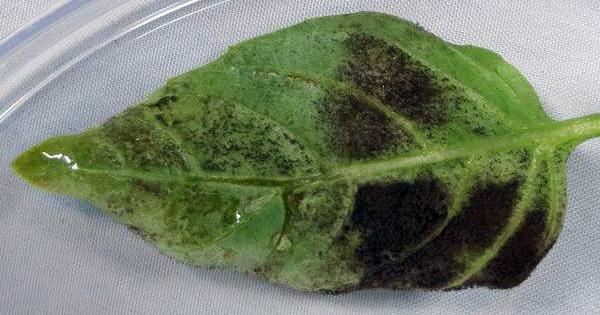
Plant: Basil
Disease: basil downy mildew